Saint Volodymyr Descent

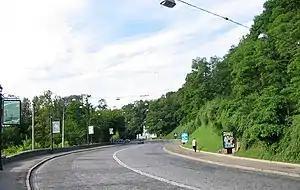
A view of the Volodymyrskyi Descent from the Volodymyrskyi Park in Kyiv (2005).

Saint Volodymyr Descent is a street in Kyiv located between the Pechersk and Podil city districts. It stretches from European Square to Postal Square.